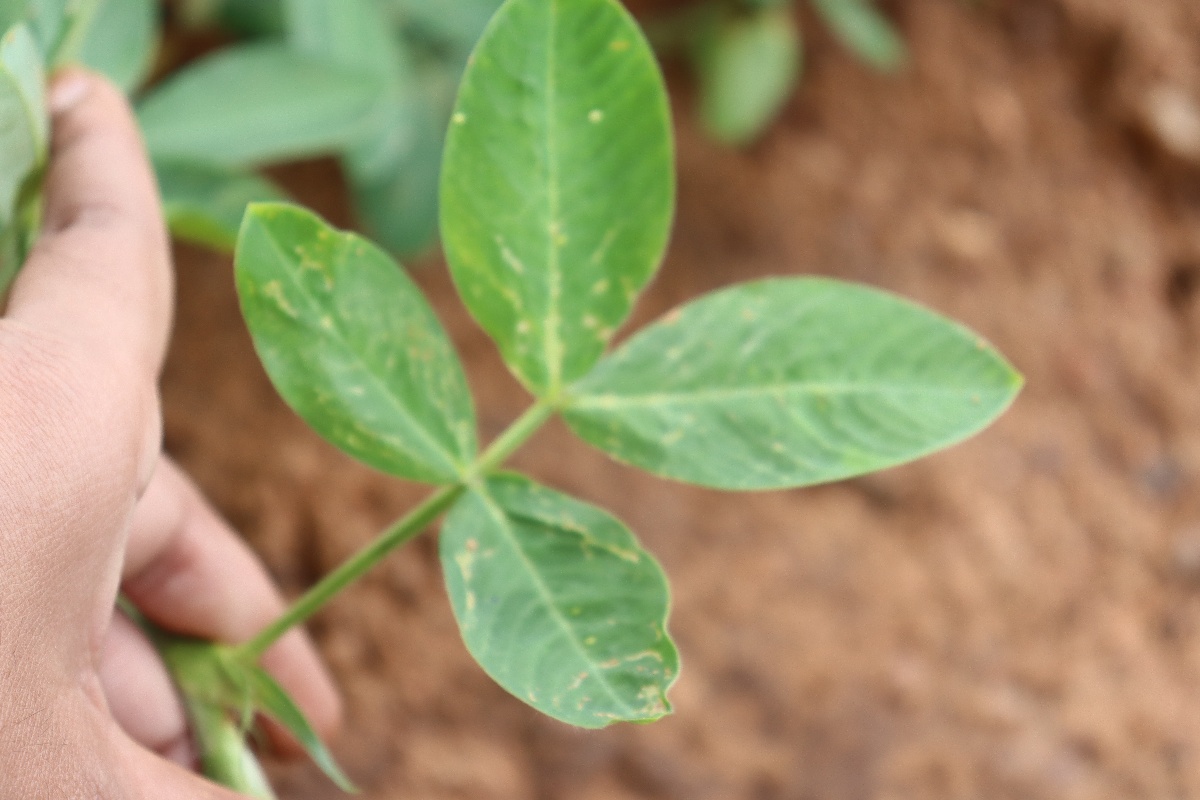
Label: healthy leaf